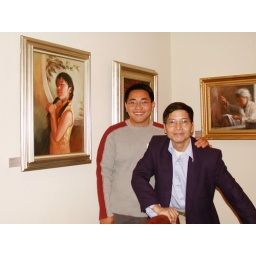
Mr. Chi and me. The painting of the girl standing by the window is my niece Thuy Nhu.